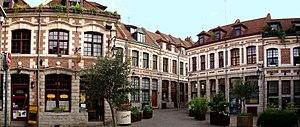
La place aux oignons à Lille (Nord).
Lille est une ville du nord de la France, préfecture du département du Nord et chef-lieu de la région Hauts-de-France.
La place aux Oignons est une voie publique urbaine de la commune de Lille, dans le département français du Nord.
Les destructions des guerres, particulièrement celles des sièges de 1792 et de 1914 mais aussi l’indifférence des habitants, la priorité donnée au développement industriel et les nécessités immédiates du logement ouvrier ont par le passé causé d'importants dégâts au patrimoine de Lille.